Great Guy

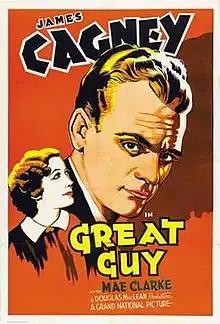

Great Guy is a 1936 American crime film noir directed by John G. Blystone and starring James Cagney. In the film, an honest inspector for the New York Department of Weights and Measures takes on corrupt merchants and politicians.